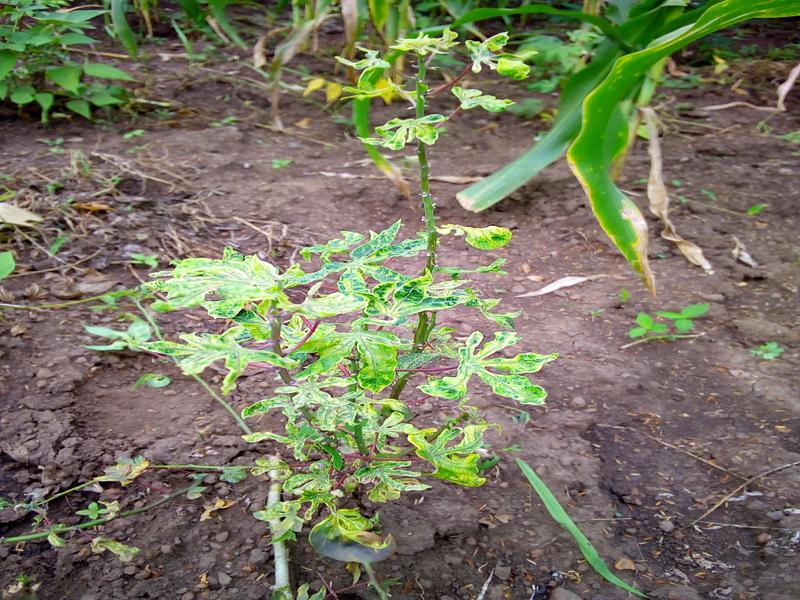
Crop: cassava
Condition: mosaic_disease